North Danger Reef

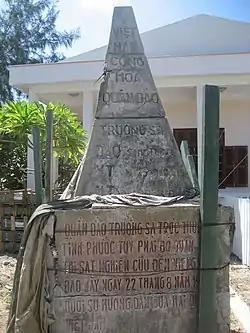
Territorial monument of the Republic of Vietnam (South Vietnam) on Southwest Cay, Spratly Islands, defining the cay as part of Vietnamese territory (to Phước Tuy Province). Used since 22 August 1956 until 1975, when replaced by another one from the Socialist Republic of Vietnam (successor)..

In 1954, the French government officially returned North Danger Reef with the entire Spratly and Paracel Islands to the Republic of Vietnam (South Vietnam).